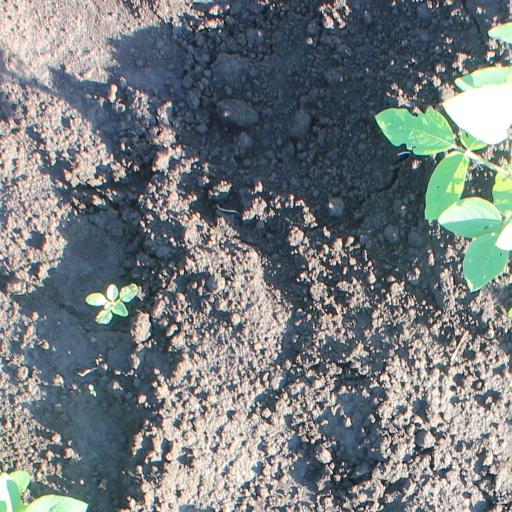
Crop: soybean